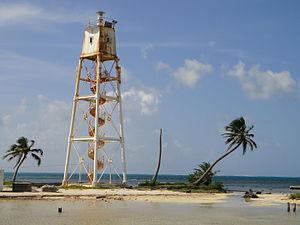
Le phare de Mauger Caye est un phare actif situé sur la caye Mauger de l'atoll Turneffe, dans la District de Belize au Belize.